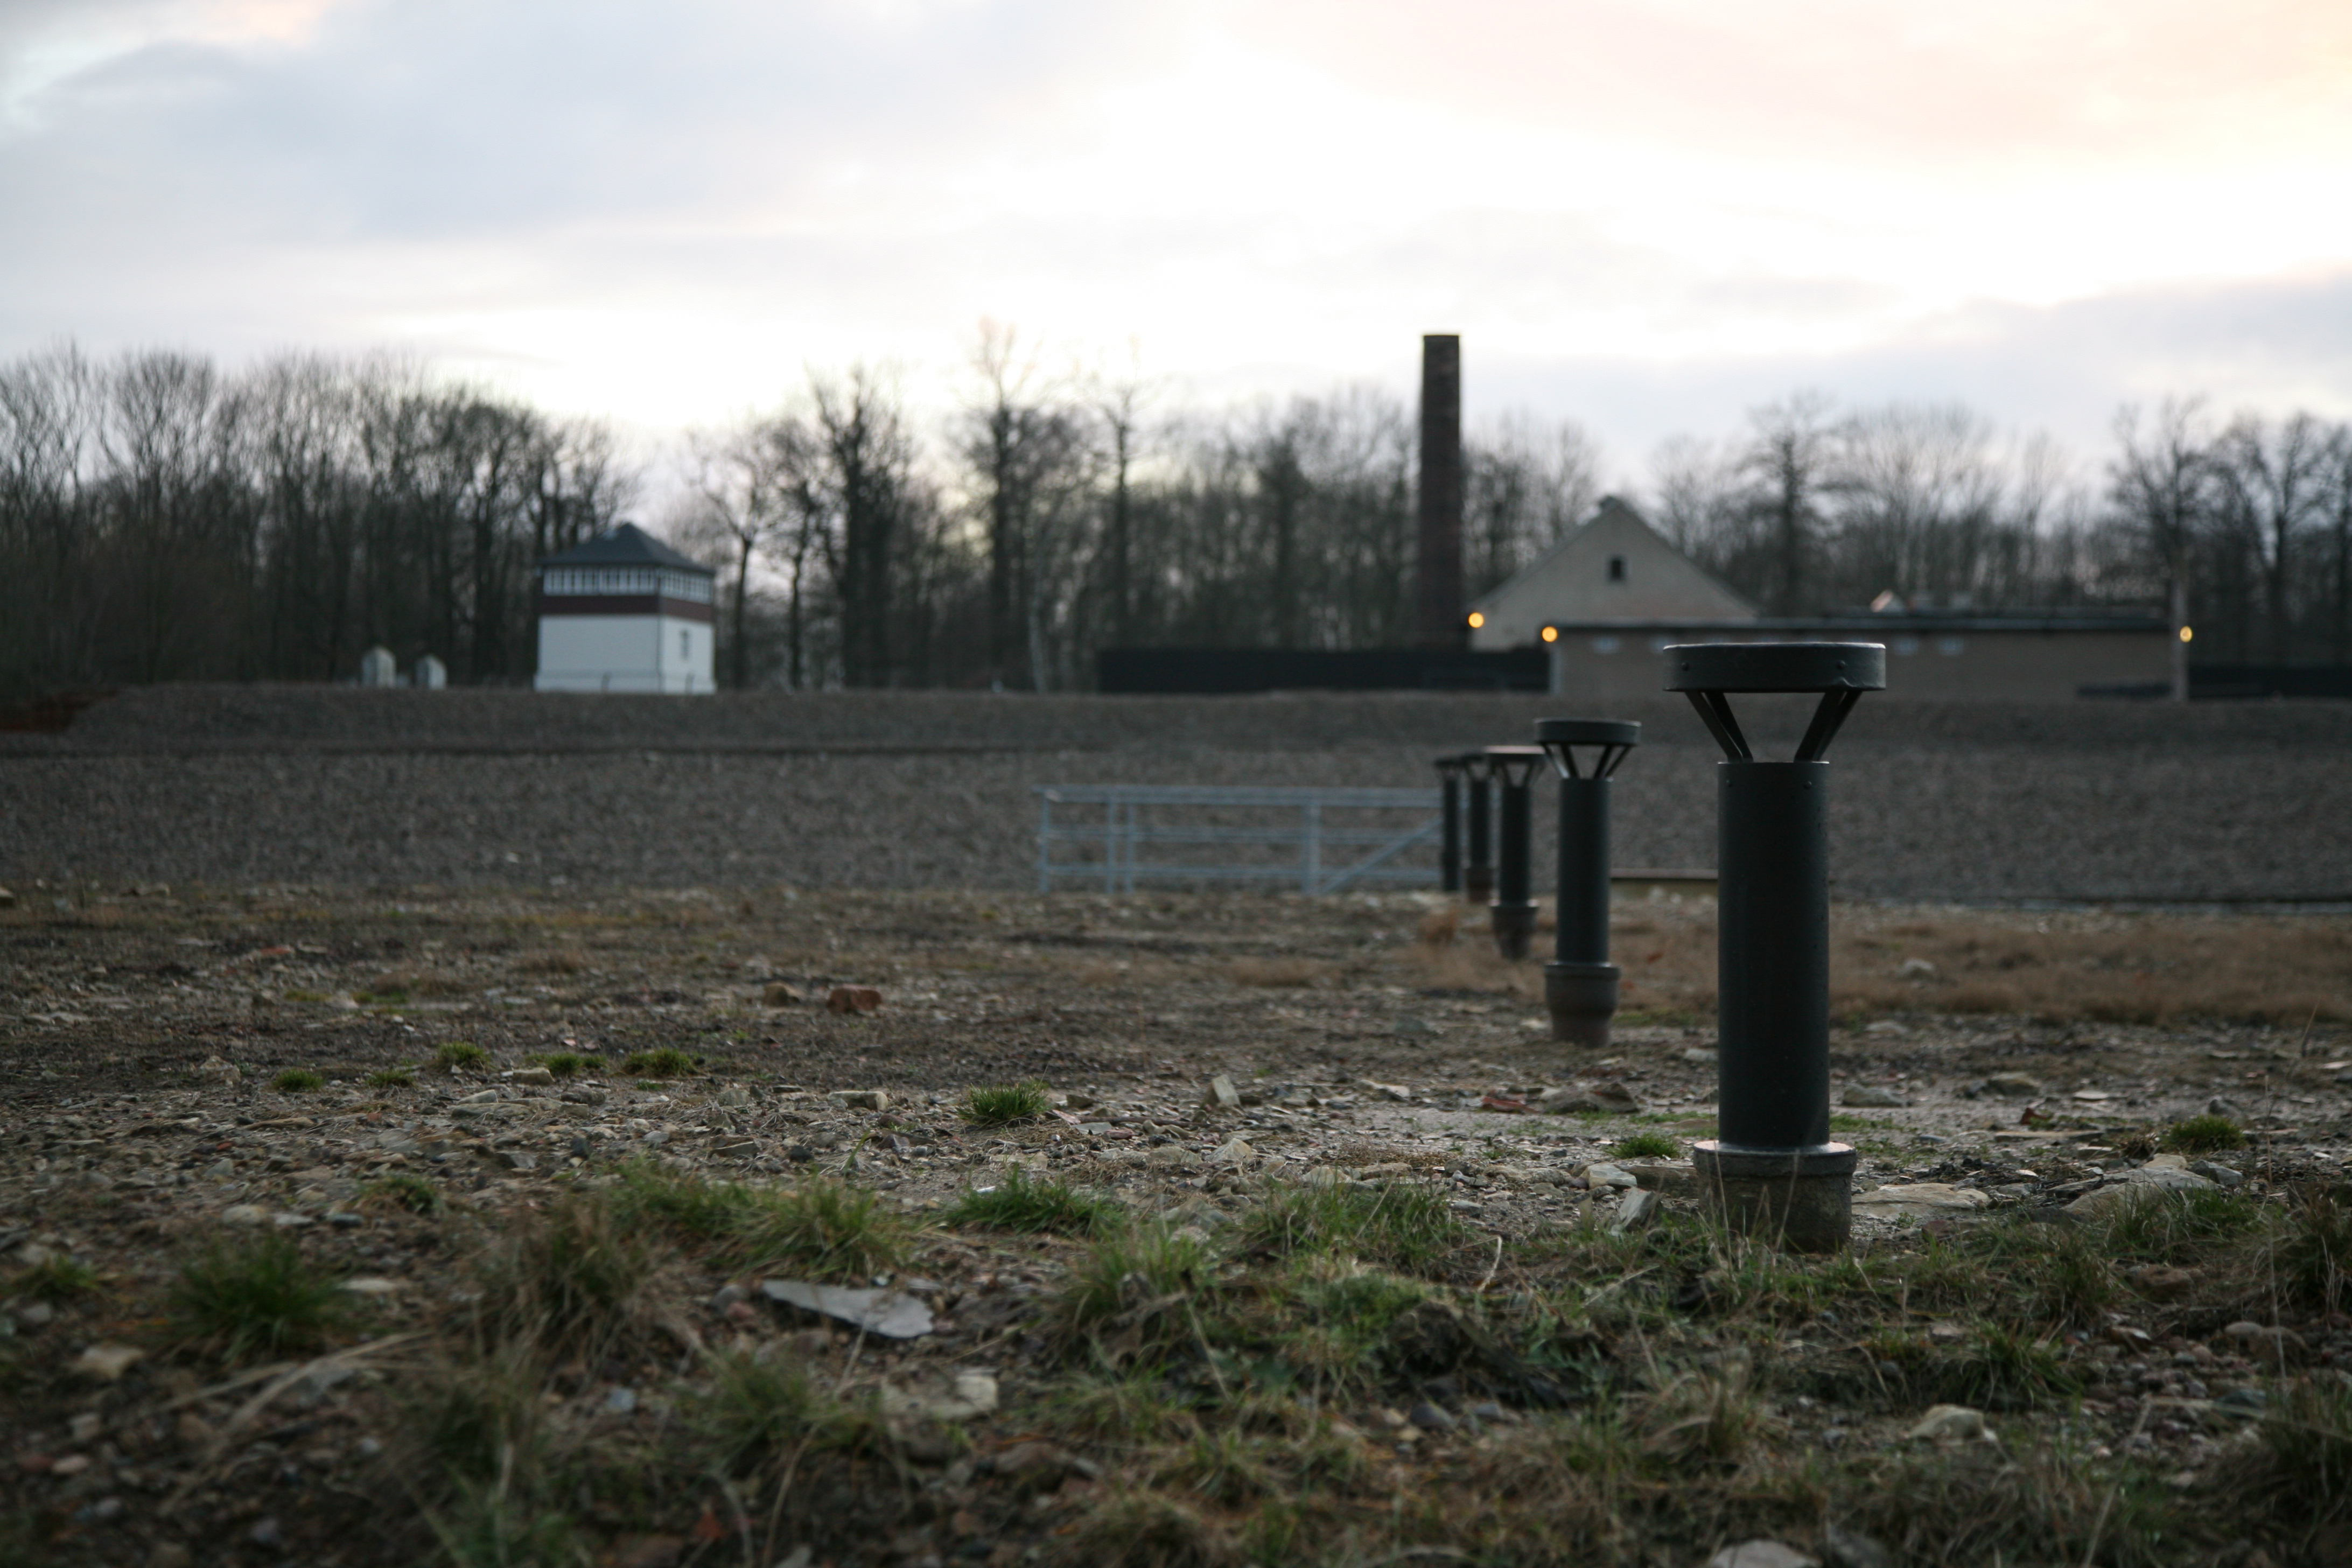
tree, germany, deutschland, alemania, nazism, nazismus, buchenwald, konzentrationslager, nazi, kz, concentrationcamp, nazisme, campdeconcentration, nazismo, ettersberg, rural area, campodeconcentraci n